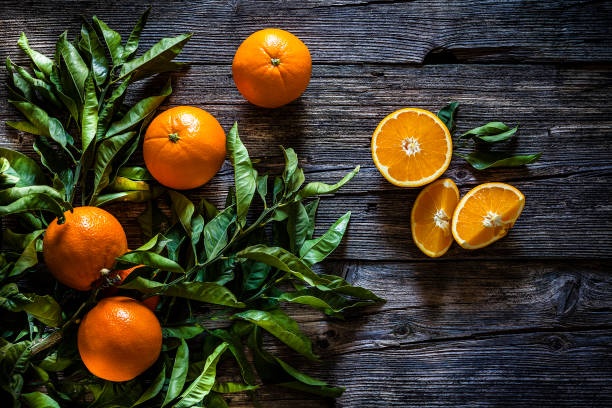
Label: mandarine